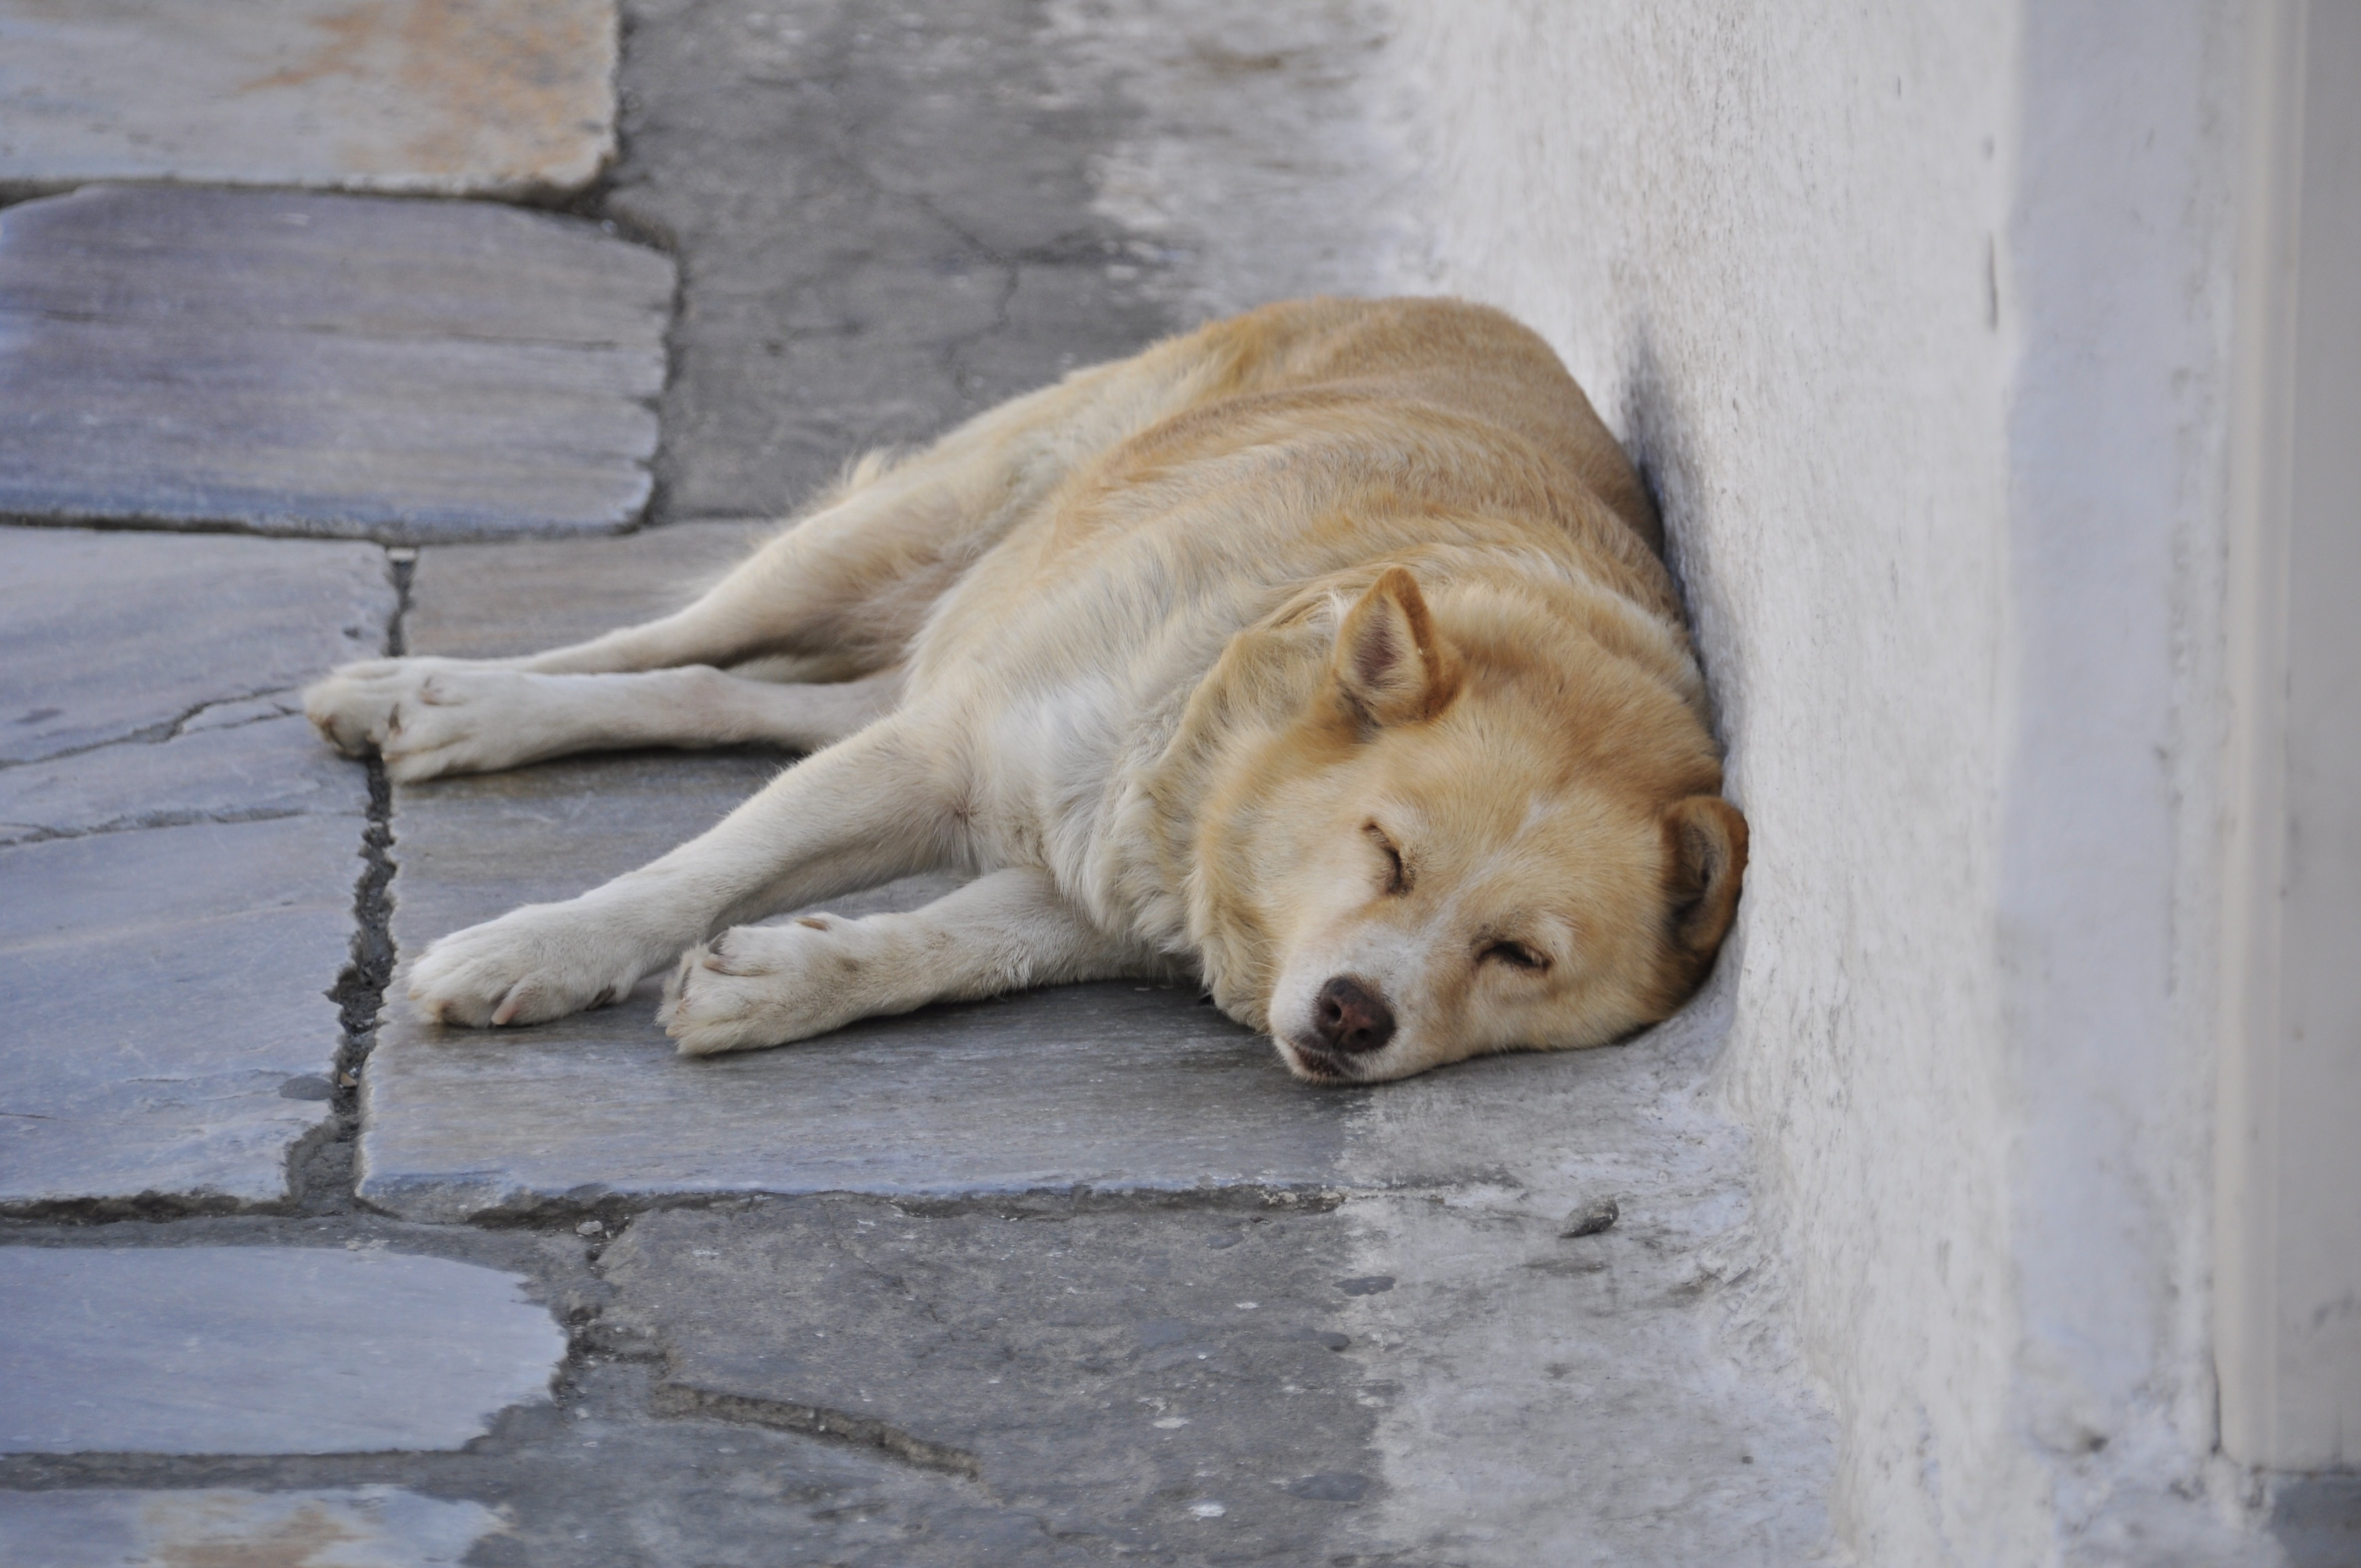
dog, mammal, santorini, golden retriever, hot, vertebrate, labrador retriever, greece, retriever, animal shelter, street dog, dog like mammal, dog breed group, dog sleep tired